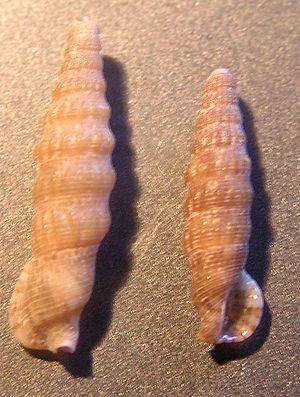
Les Cerithiidae constituent une famille de mollusques de la classe des gastéropodes.